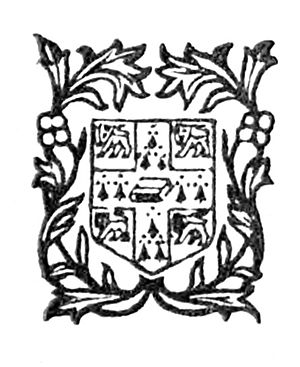
Cambridge University Press
Forlagets logo
Cambridge University Press er et engelsk universitetsforlag. Det er både verdens ældste forlag og verdens ældste trykkeri som fortsat er aktivt. Det har udgivet bøger siden 1534.